Sir Edward Seymour, 2nd Baronet

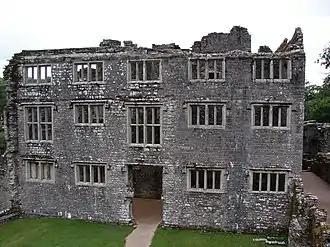
Ruins of Berry Pomeroy Castle

In 1577 he was Colonel of a regiment of the Devon Trained Bands. Seymour became an Admiralty official and privateer and was a Royalist in the civil war. He and his son were captured at Plymouth and Berry Pomeroy Castle was destroyed. He had to pay £1,200 to the sequestrators of estates.